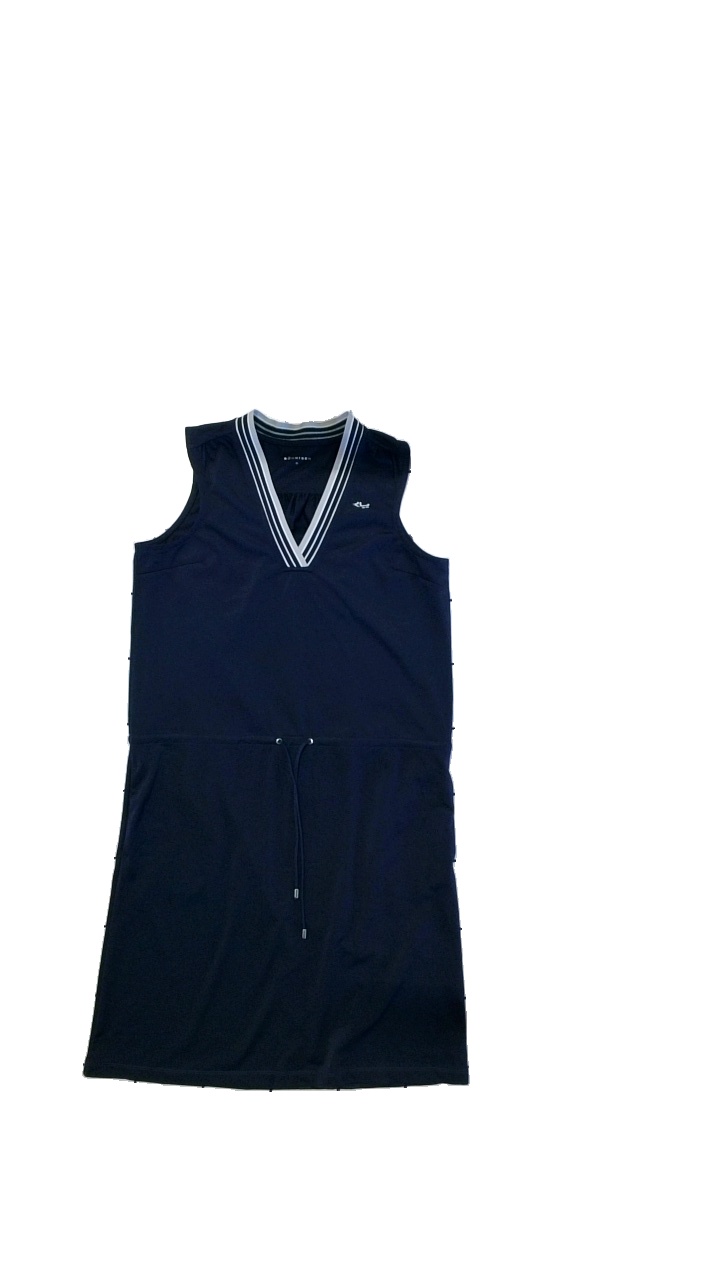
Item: Dress (Ladies)
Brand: Röhnish
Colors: Blue
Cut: V-collar
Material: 93% recycled polyester, 7% elastane
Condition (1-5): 5
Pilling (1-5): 5
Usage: Reuse
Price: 100-150